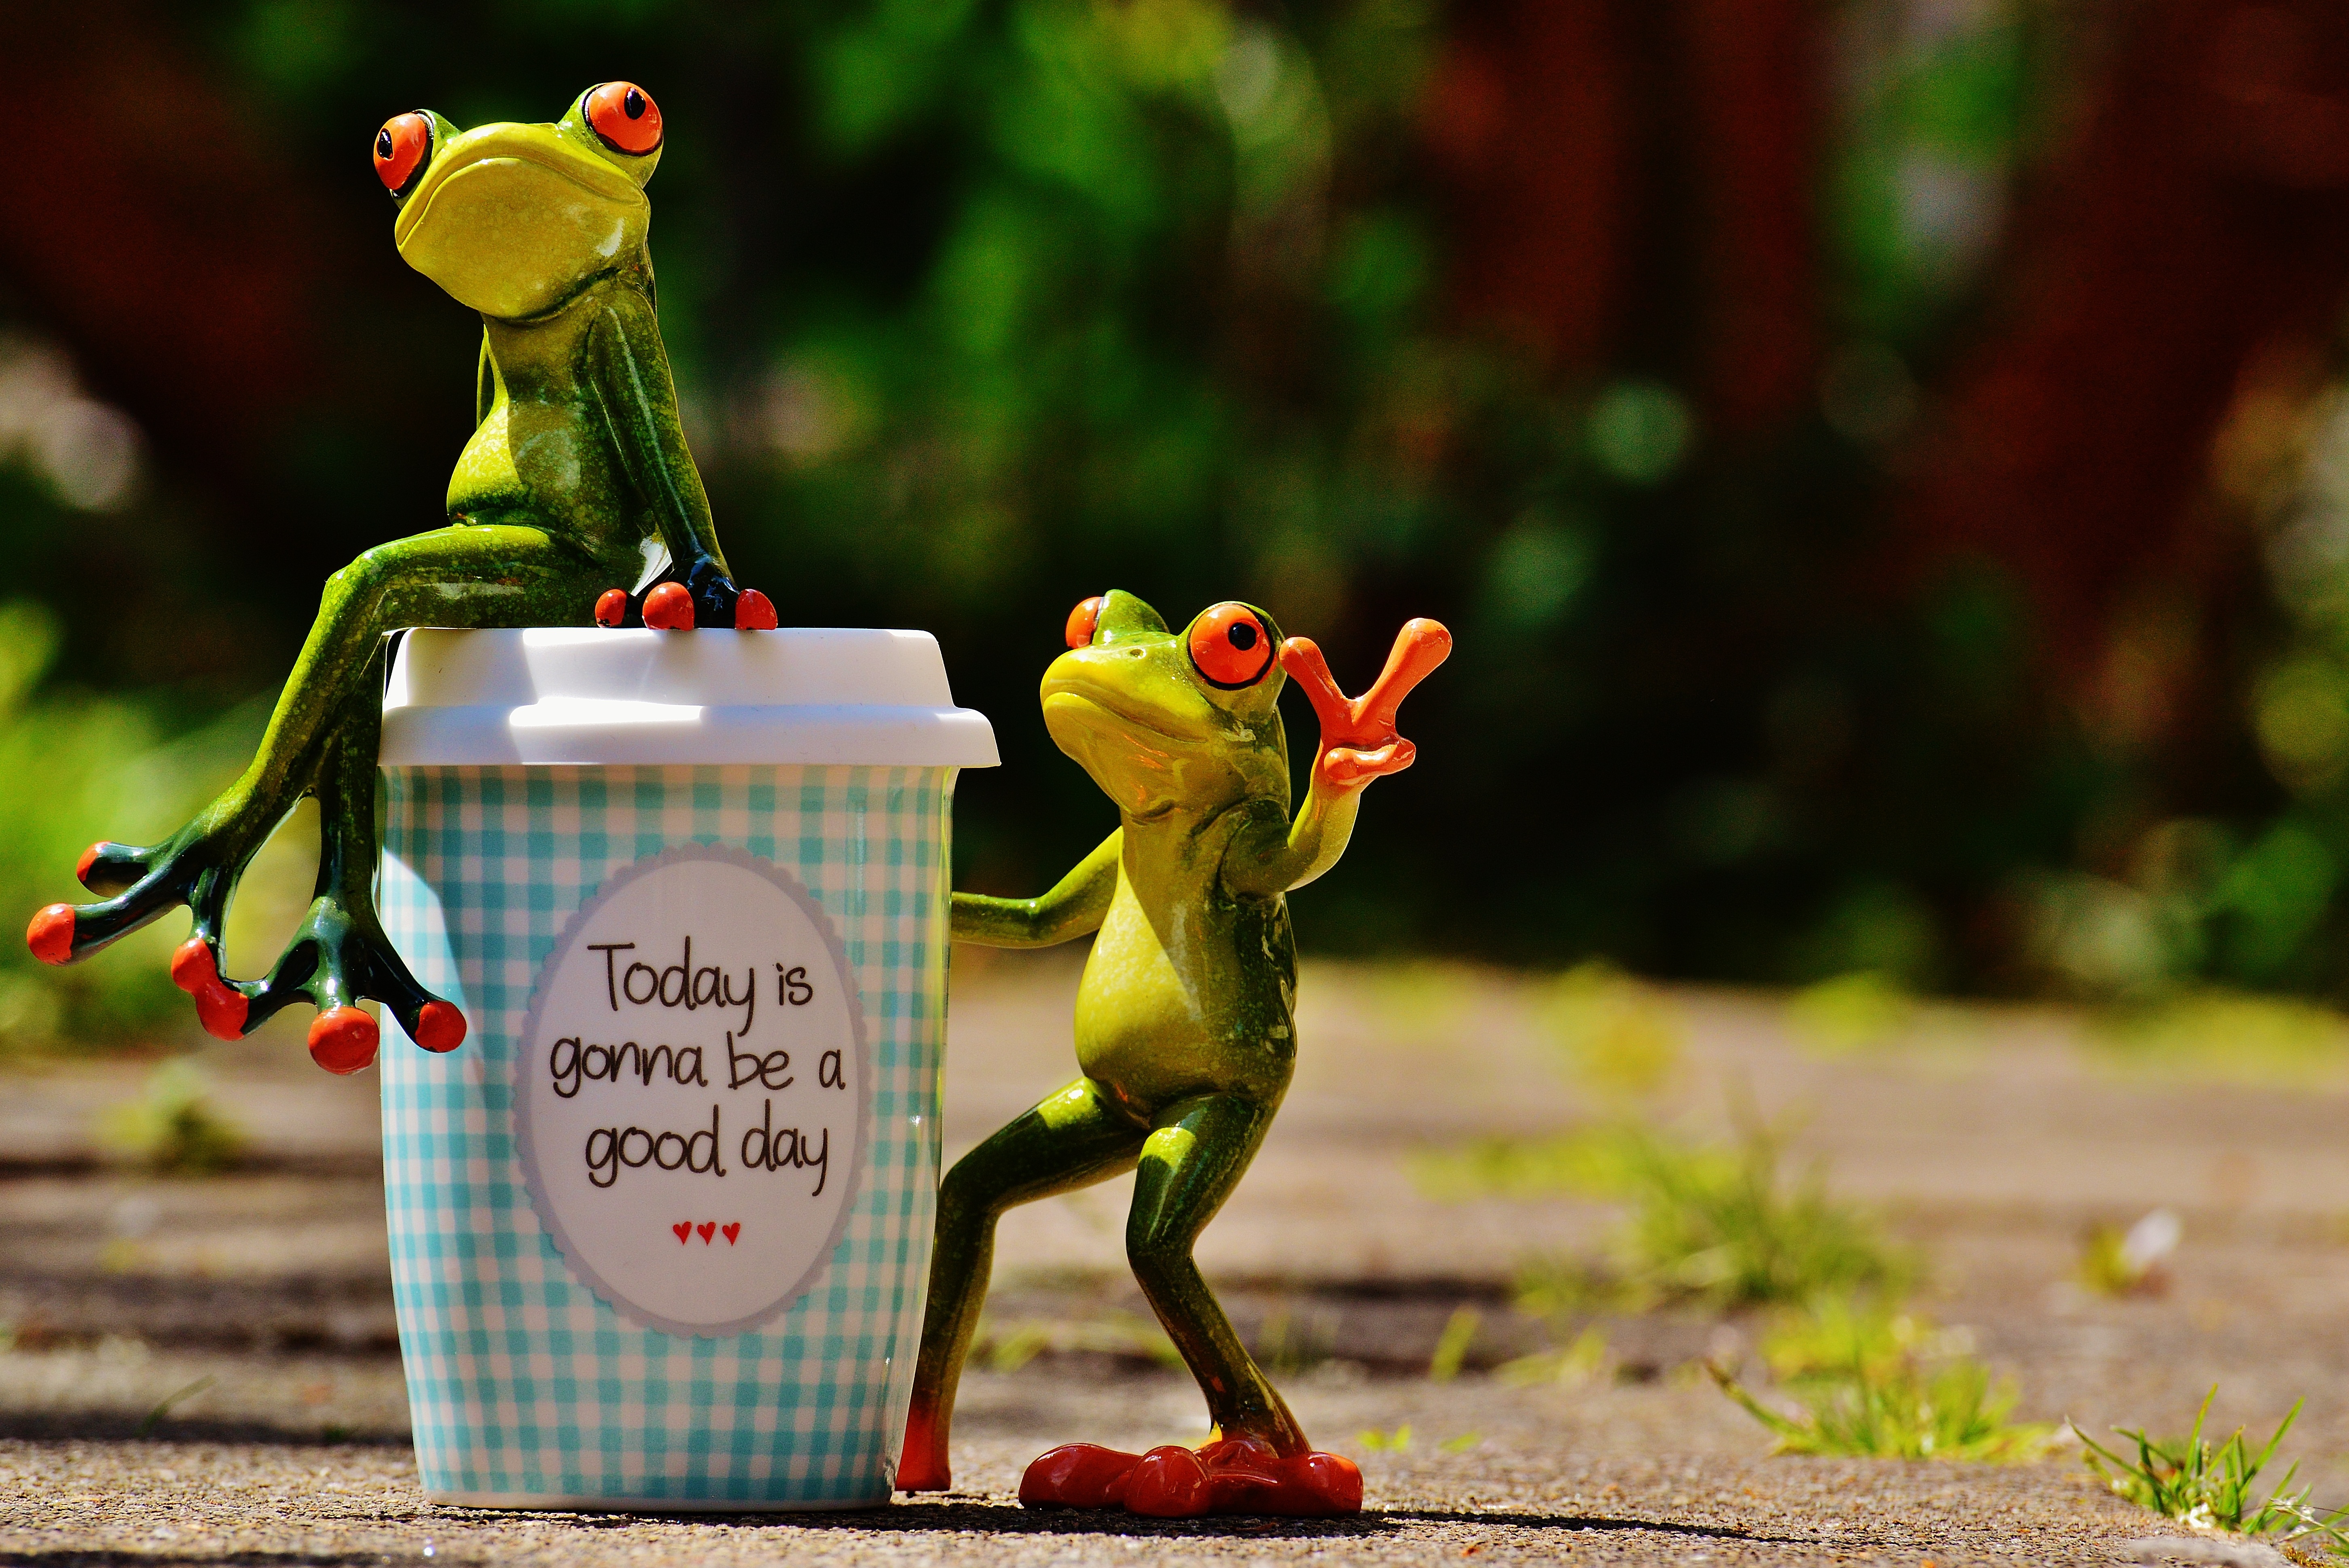
coffee, sweet, flower, cute, cup, green, frog, smile, laugh, start, cheerful, happy, happiness, courage, funny, joy, day, emotion, frogs, positive, beginning, good mood, keep smiling, joy of life, beautiful day, life is beautiful, pep talk